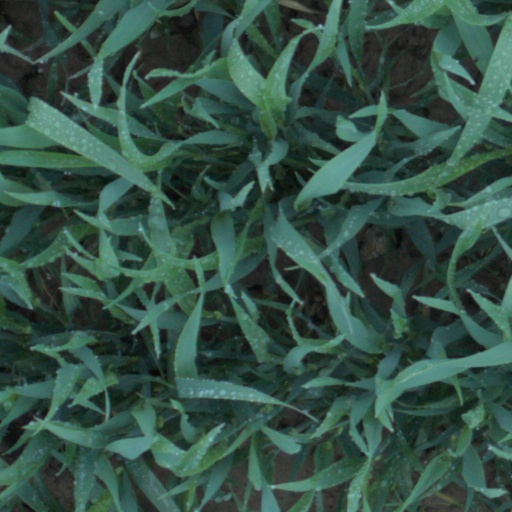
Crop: wheat